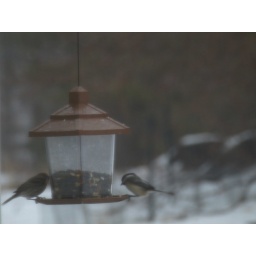
Two black capped chickadees at the bird feeder by the back porch, February 2011.